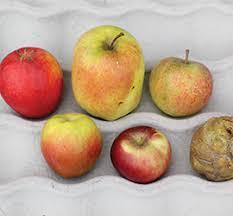
Label: apples